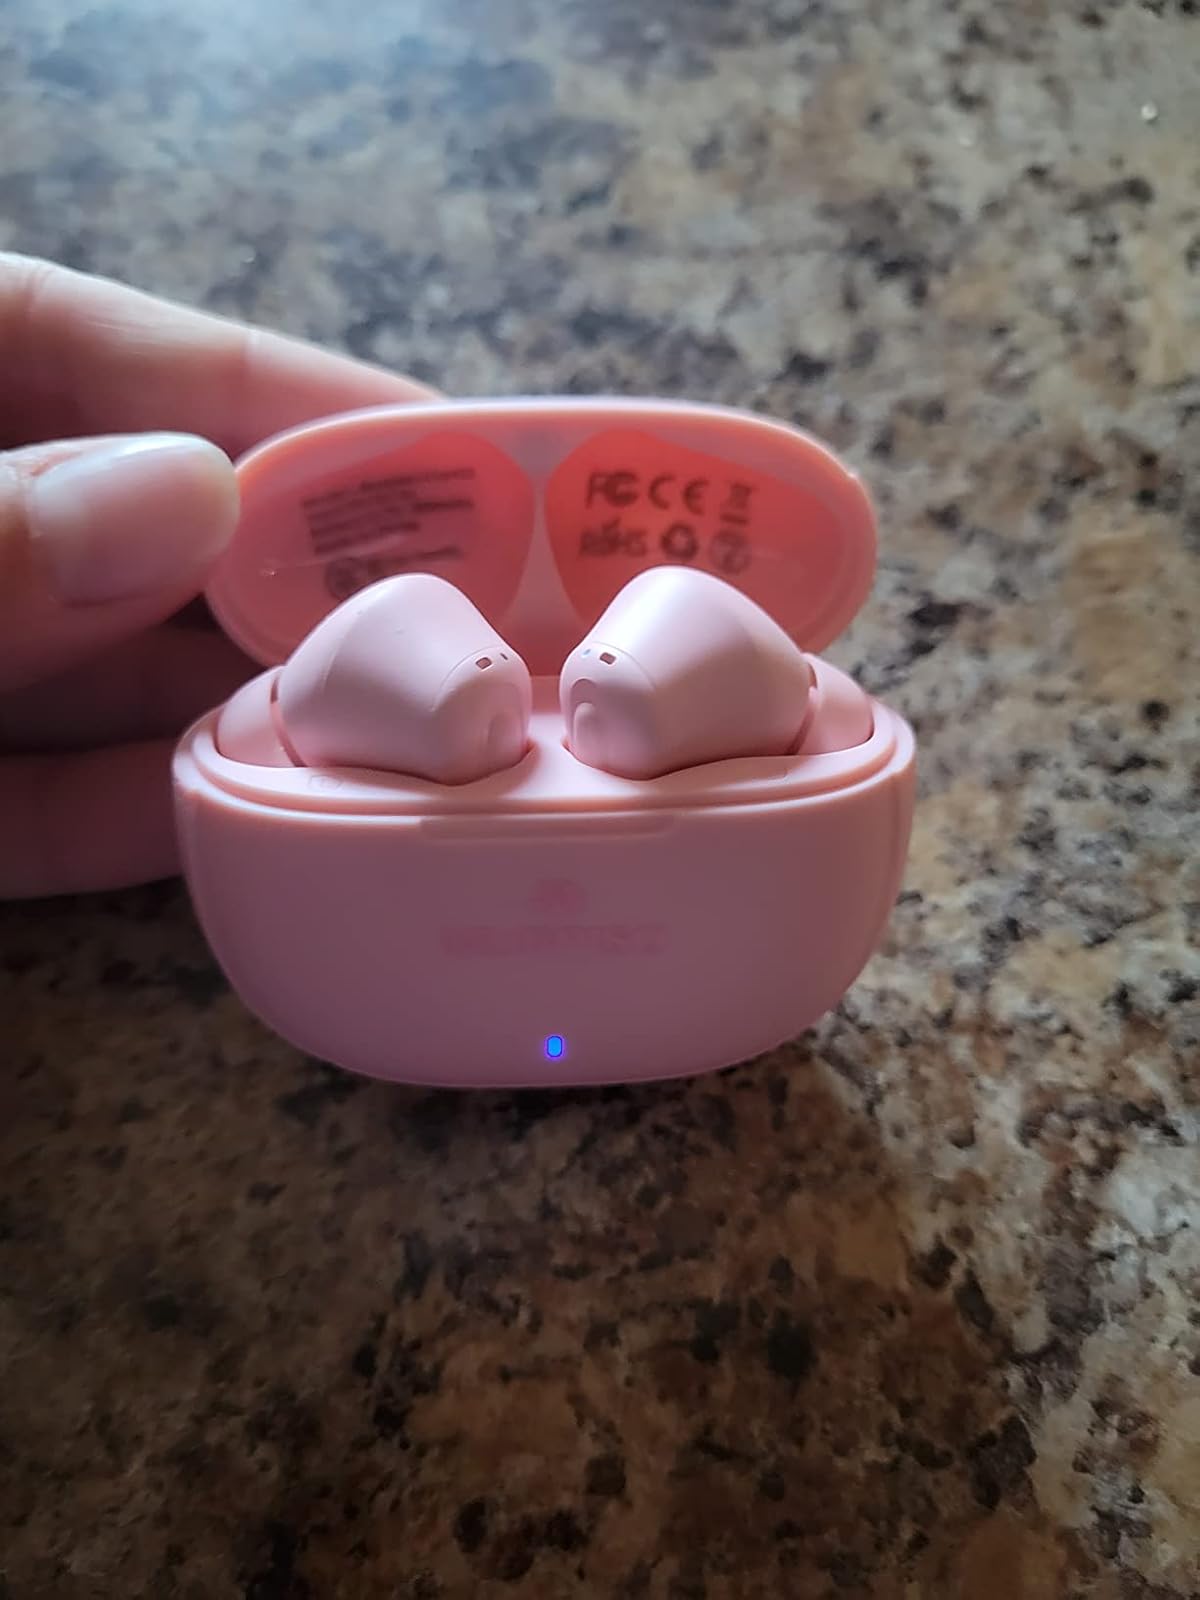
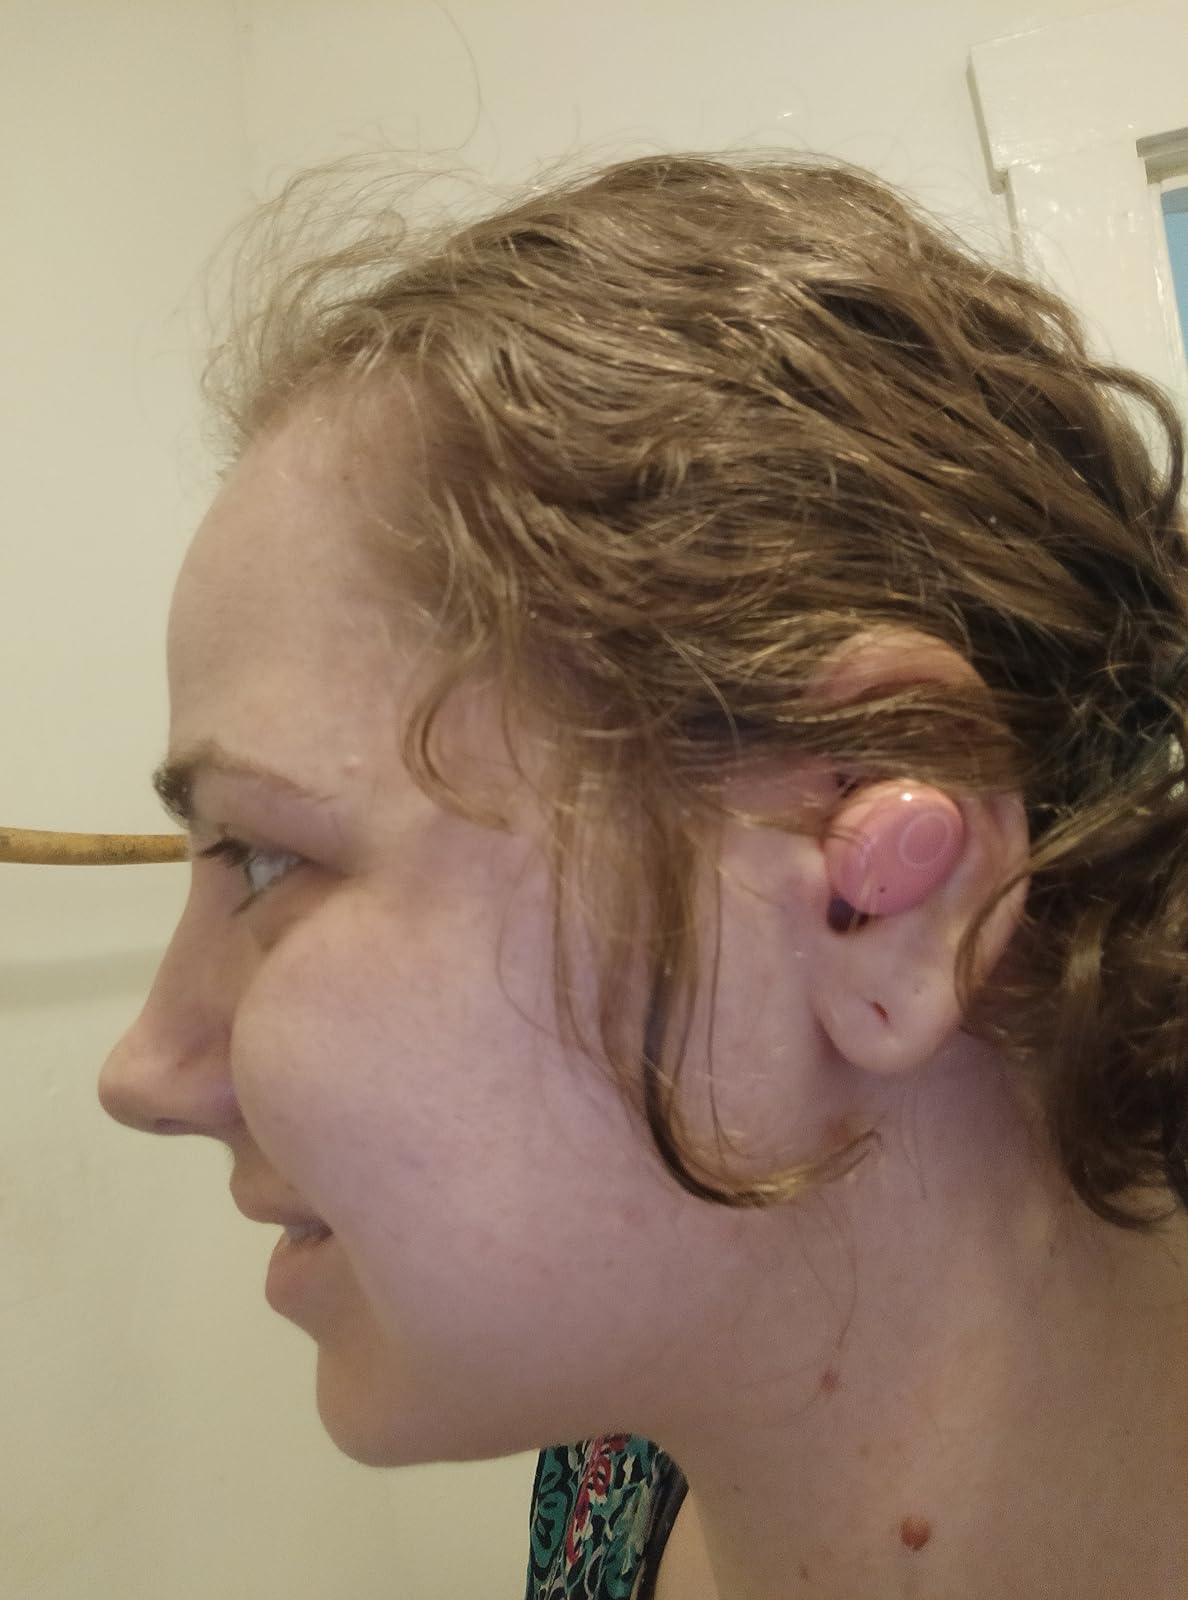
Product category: earbuds
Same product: no